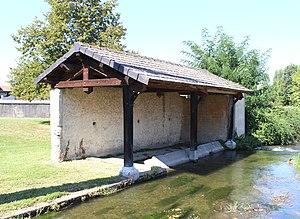
Lavoir de Bazillac (Hautes-Pyrénées)
La liste des lavoirs des Hautes-Pyrénées présente les lavoirs situées dans le département français des Hautes-Pyrénées.
Bazillac est une commune française située dans le département des Hautes-Pyrénées, en région Occitanie.